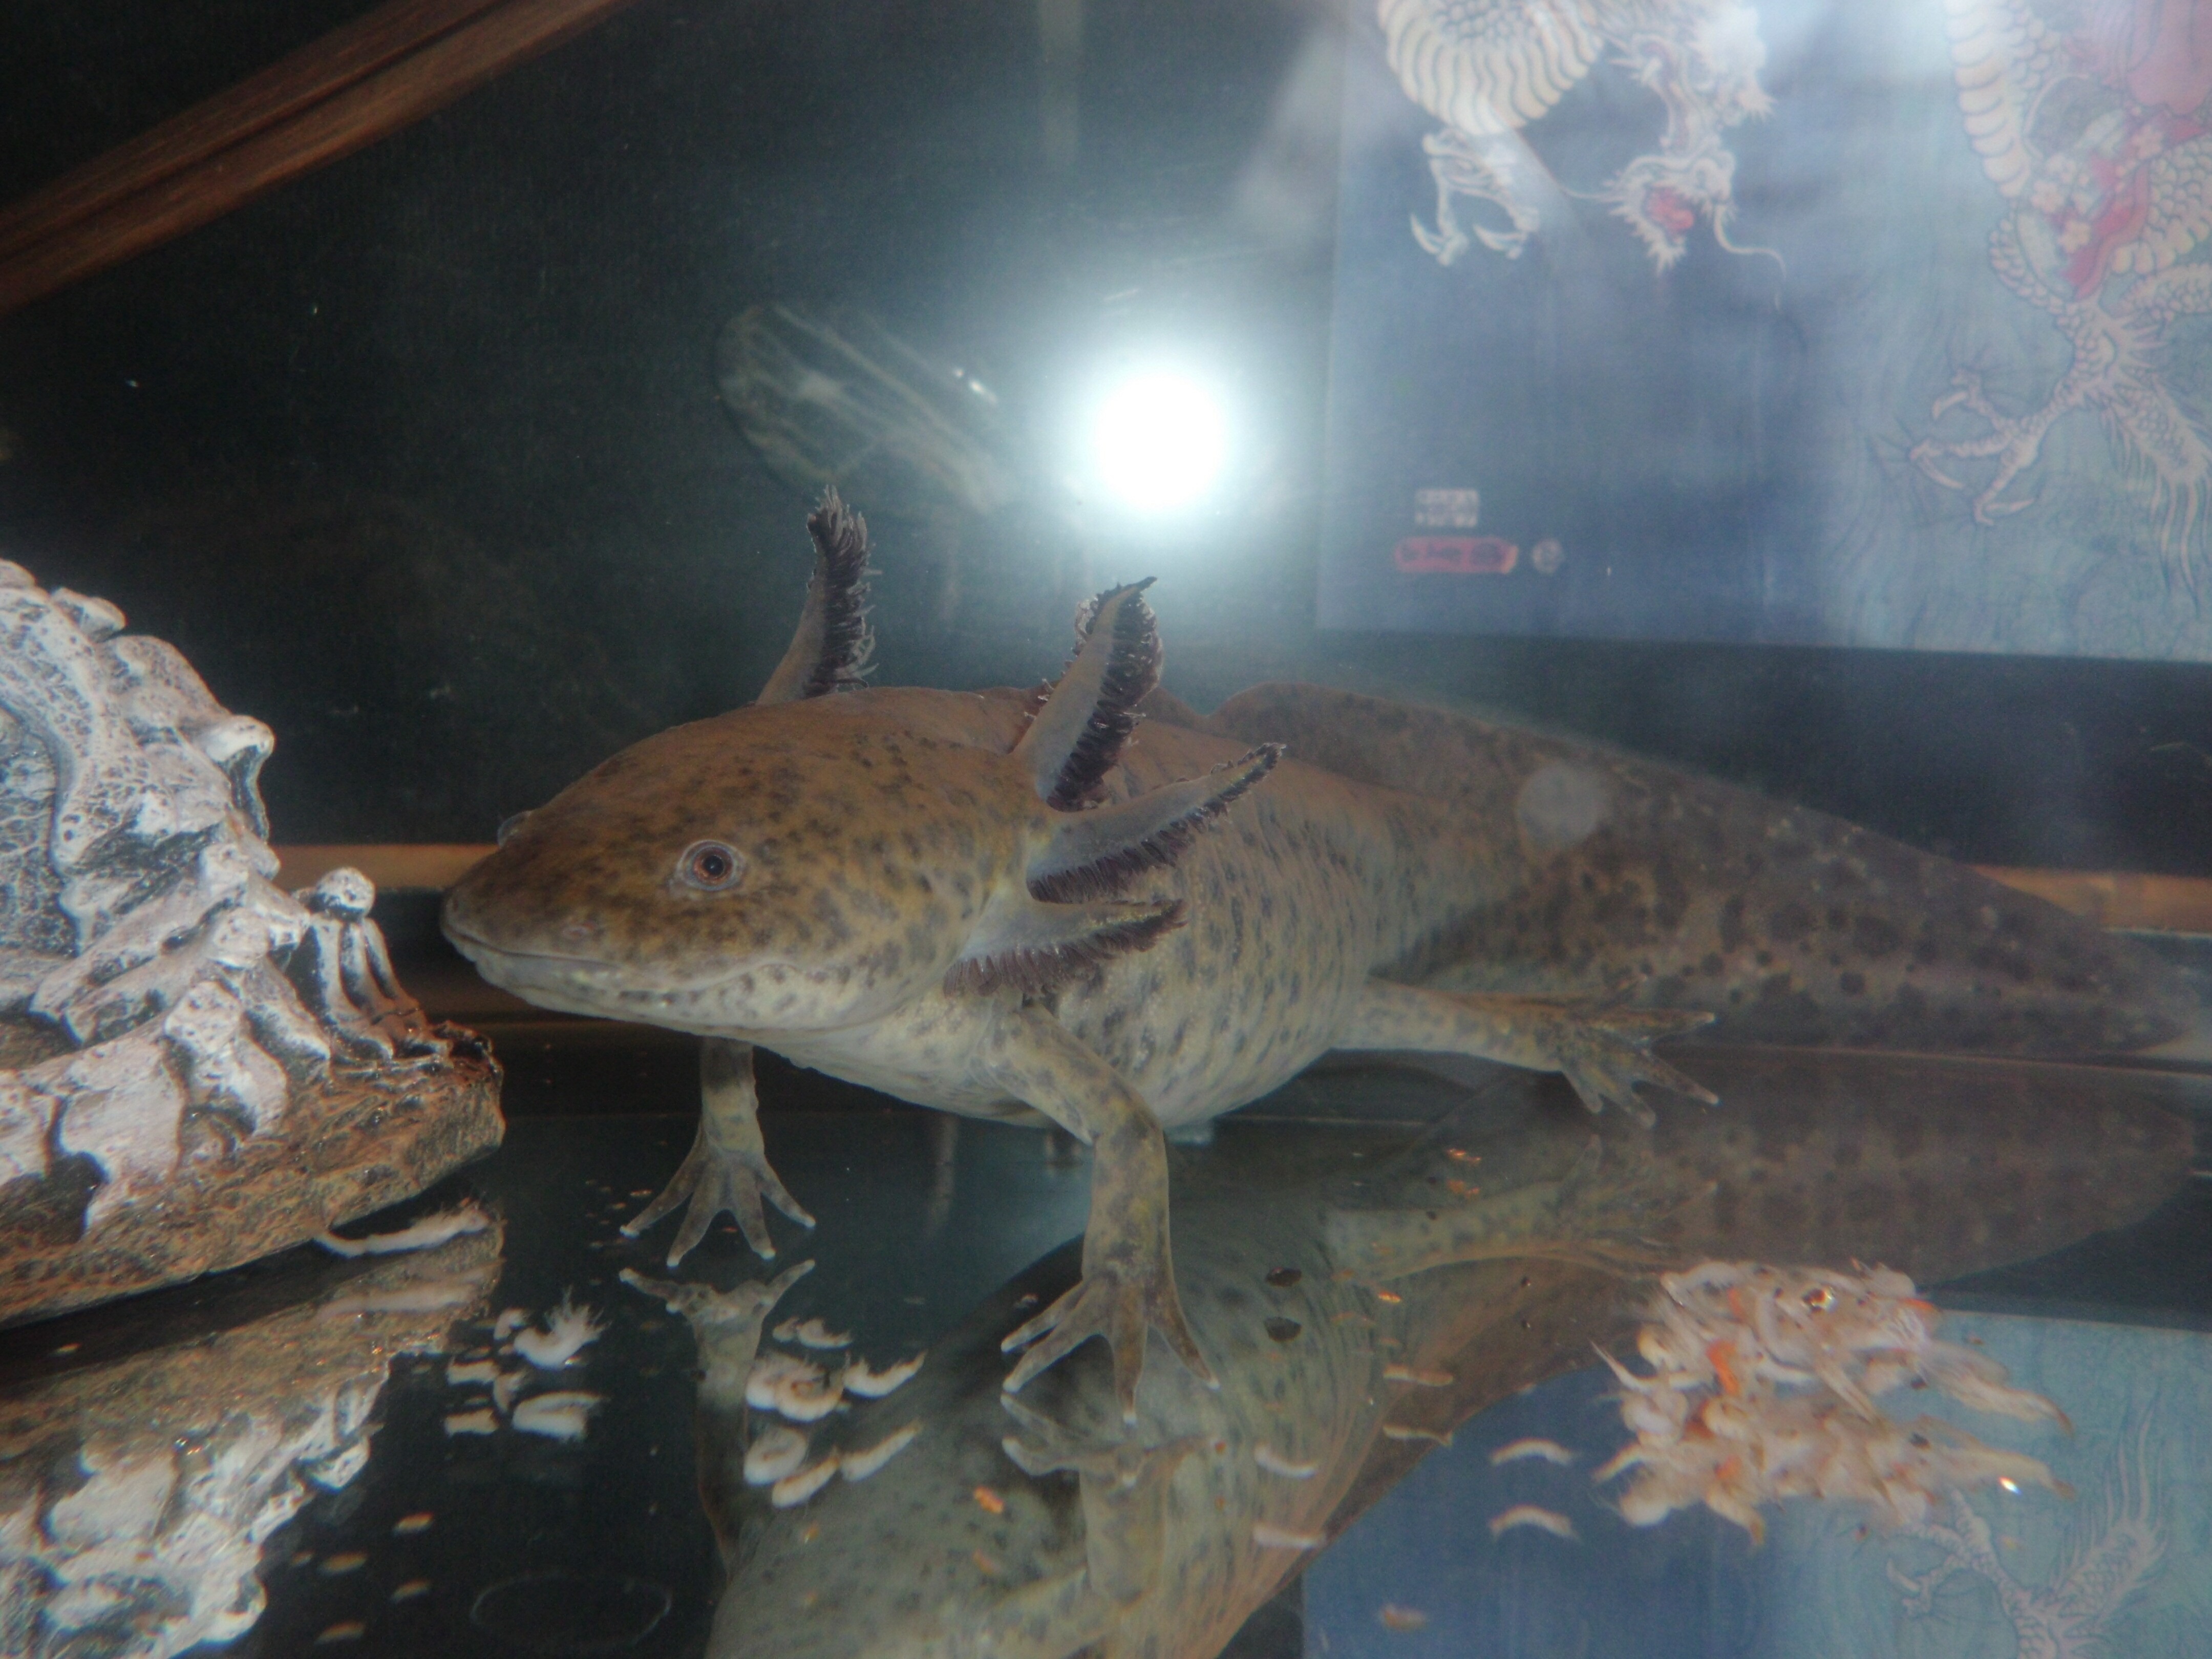
water, pet, biology, aquatic, reptile, fish, aquarium, creature, amphibians, salamander, amphibia, marine biology, axolotl, exotic pets, salamanders